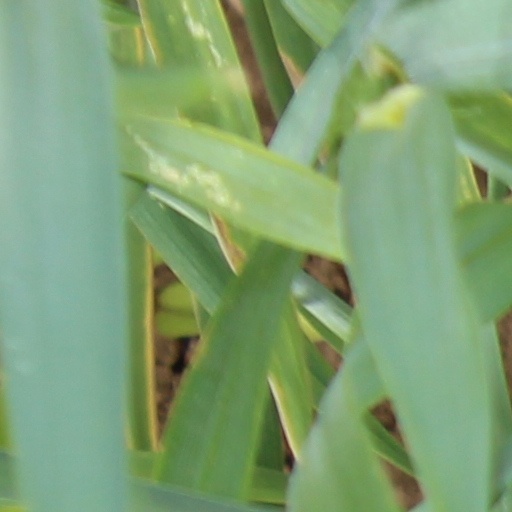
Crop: wheat